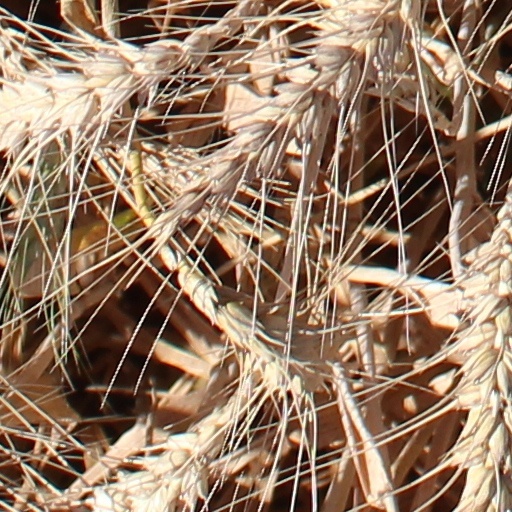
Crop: wheat